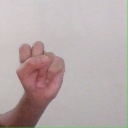
अक्षर: स